Audiovisual archive

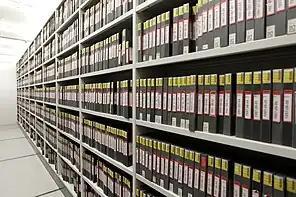
Video tape Archive

In archives, the term "audiovisual" is frequently used generically to denote materials other than written documents. Films, videos, audio recordings, pictures, and other audio and visual media are collected in audiovisual archives. A vast amount of knowledge is included in audiovisual records, which are considered cultural treasures and must be preserved for future use. Print materials would not have the same reach across various audiences as audiovisual resources.